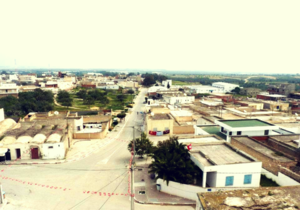
Mesjed-Aïssa est un petit village du Sahel tunisien situé à neuf kilomètres de la ville de Monastir, et à six kilomètres de la côte.